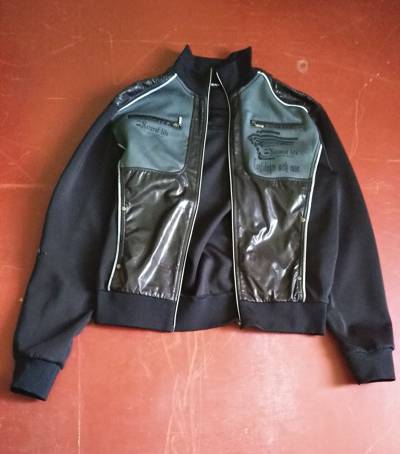
Waste category: clothes